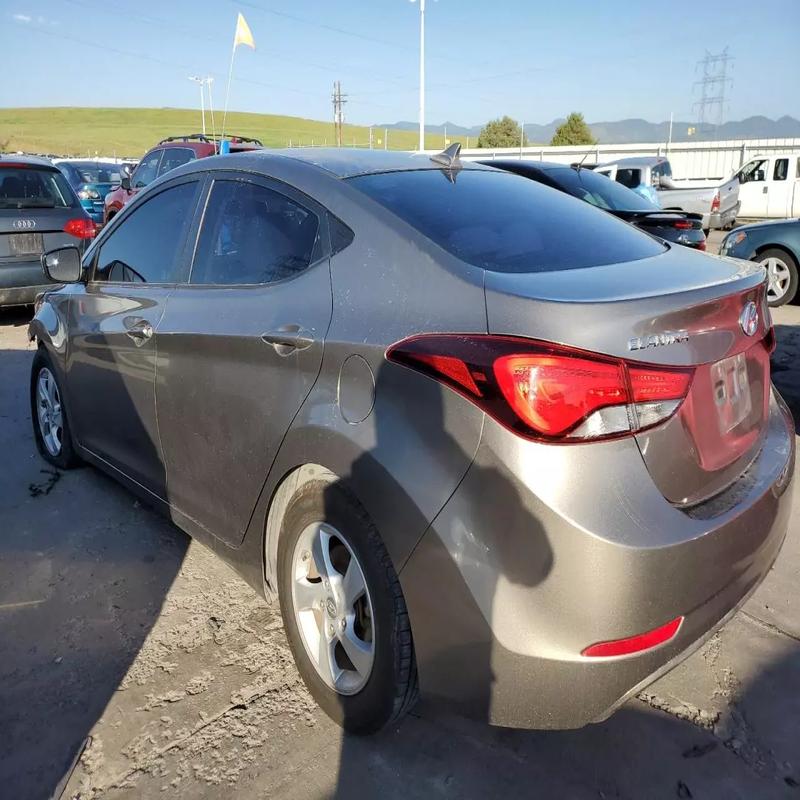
Aucun dommage détecté.
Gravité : aucun